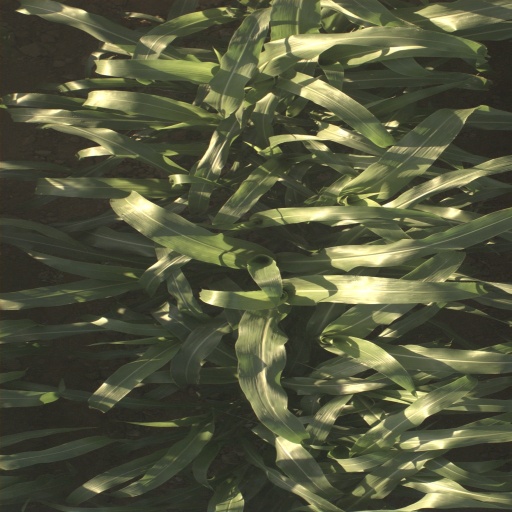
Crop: sorghum